Collioure

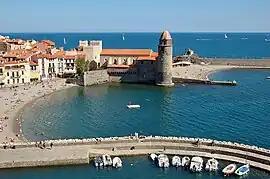
The Church of Our Lady of the Angels in Collioure

Collioure is a commune in the southern French department of Pyrénées-Orientales.